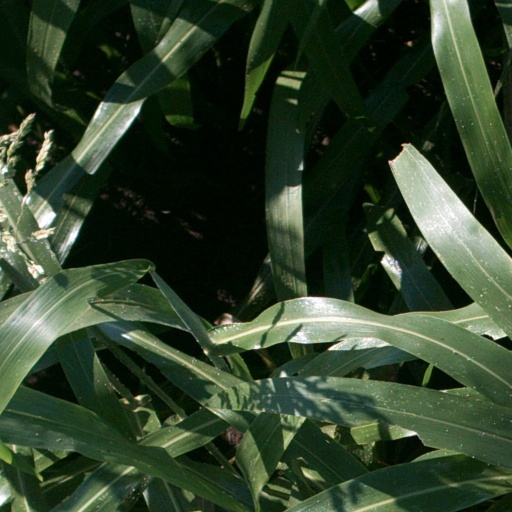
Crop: sorghum